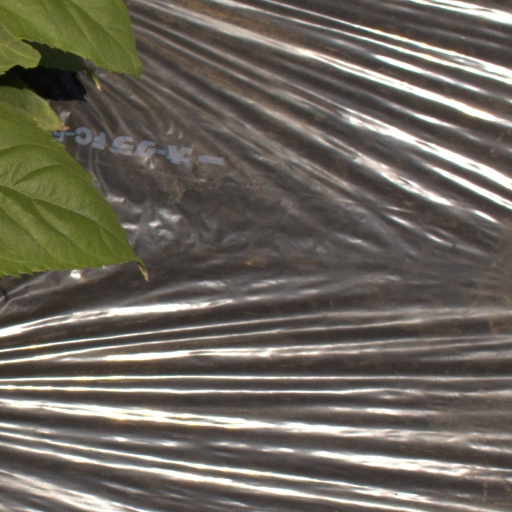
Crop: Jerusalem artichoke